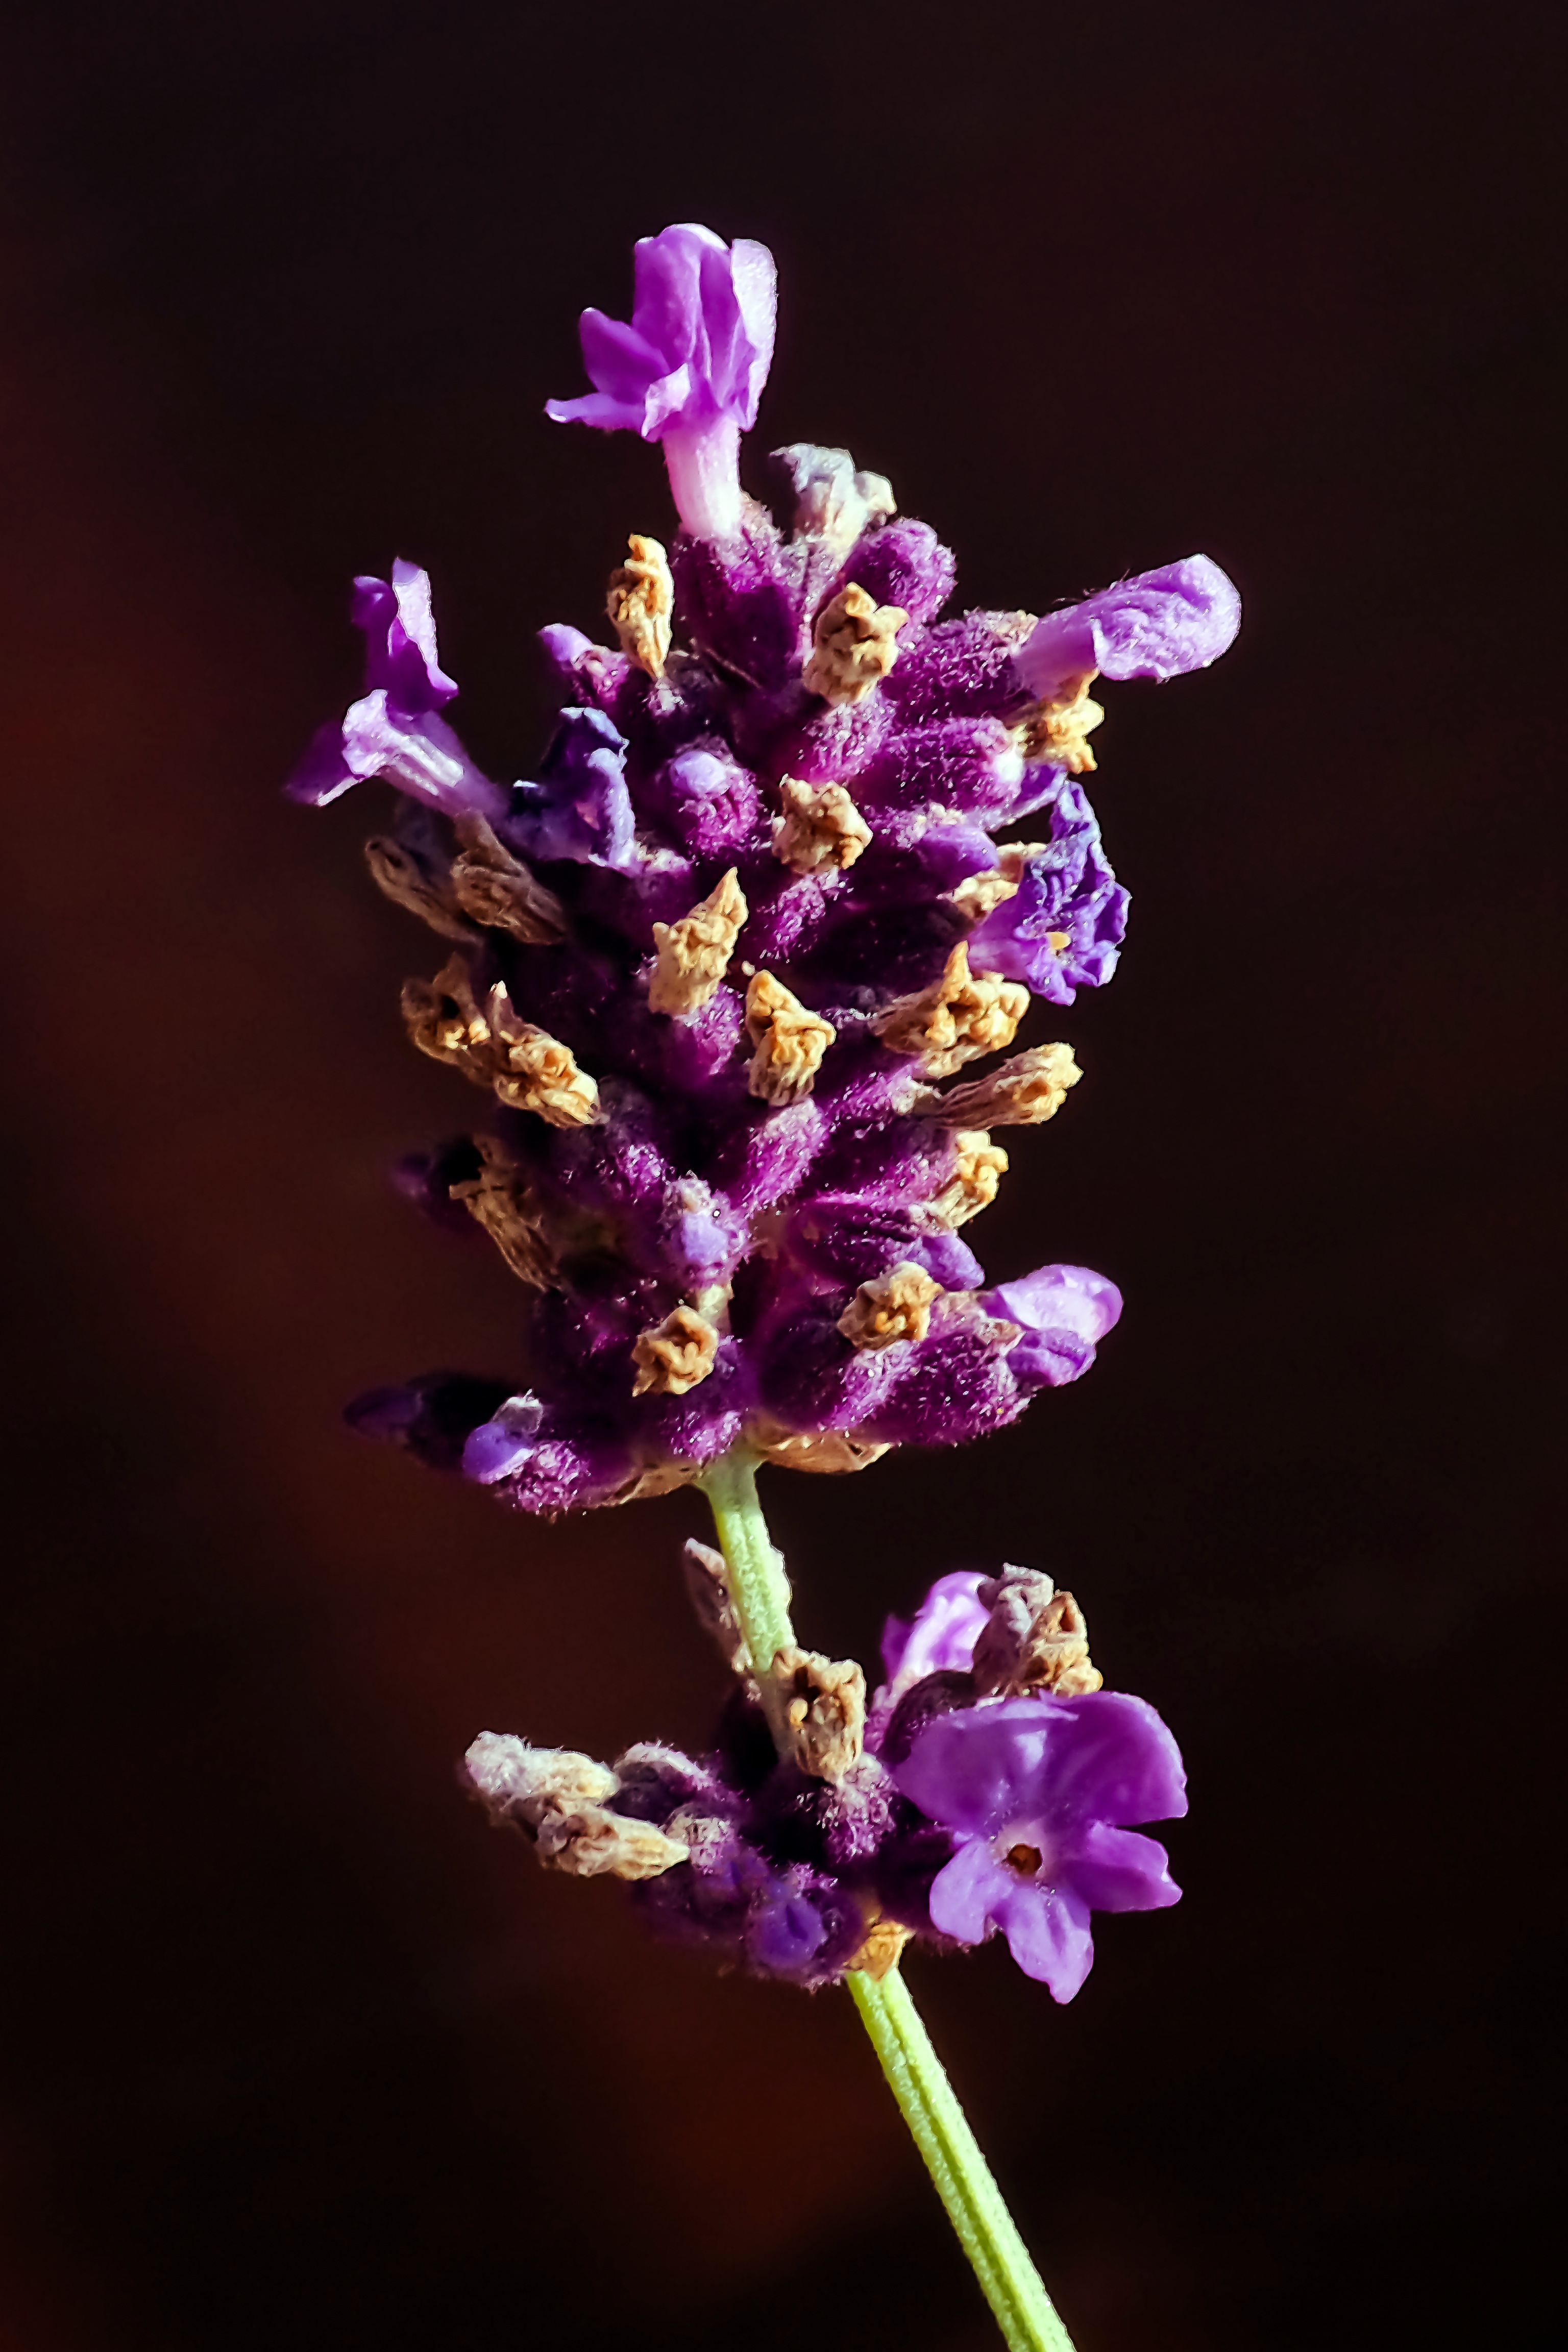
nature, blossom, plant, photography, flower, purple, petal, bloom, summer, france, bush, mediterranean, color, macro, botany, garden, close, flora, lavender, orchid, wildflower, flowers, petals, decorative, eye, violet, smell, provence, fragrance, macro photography, inflorescence, garden plant, datailaufnahme, flowering plant, lavender flowers, scented plant, macro photo, land plant, english lavender